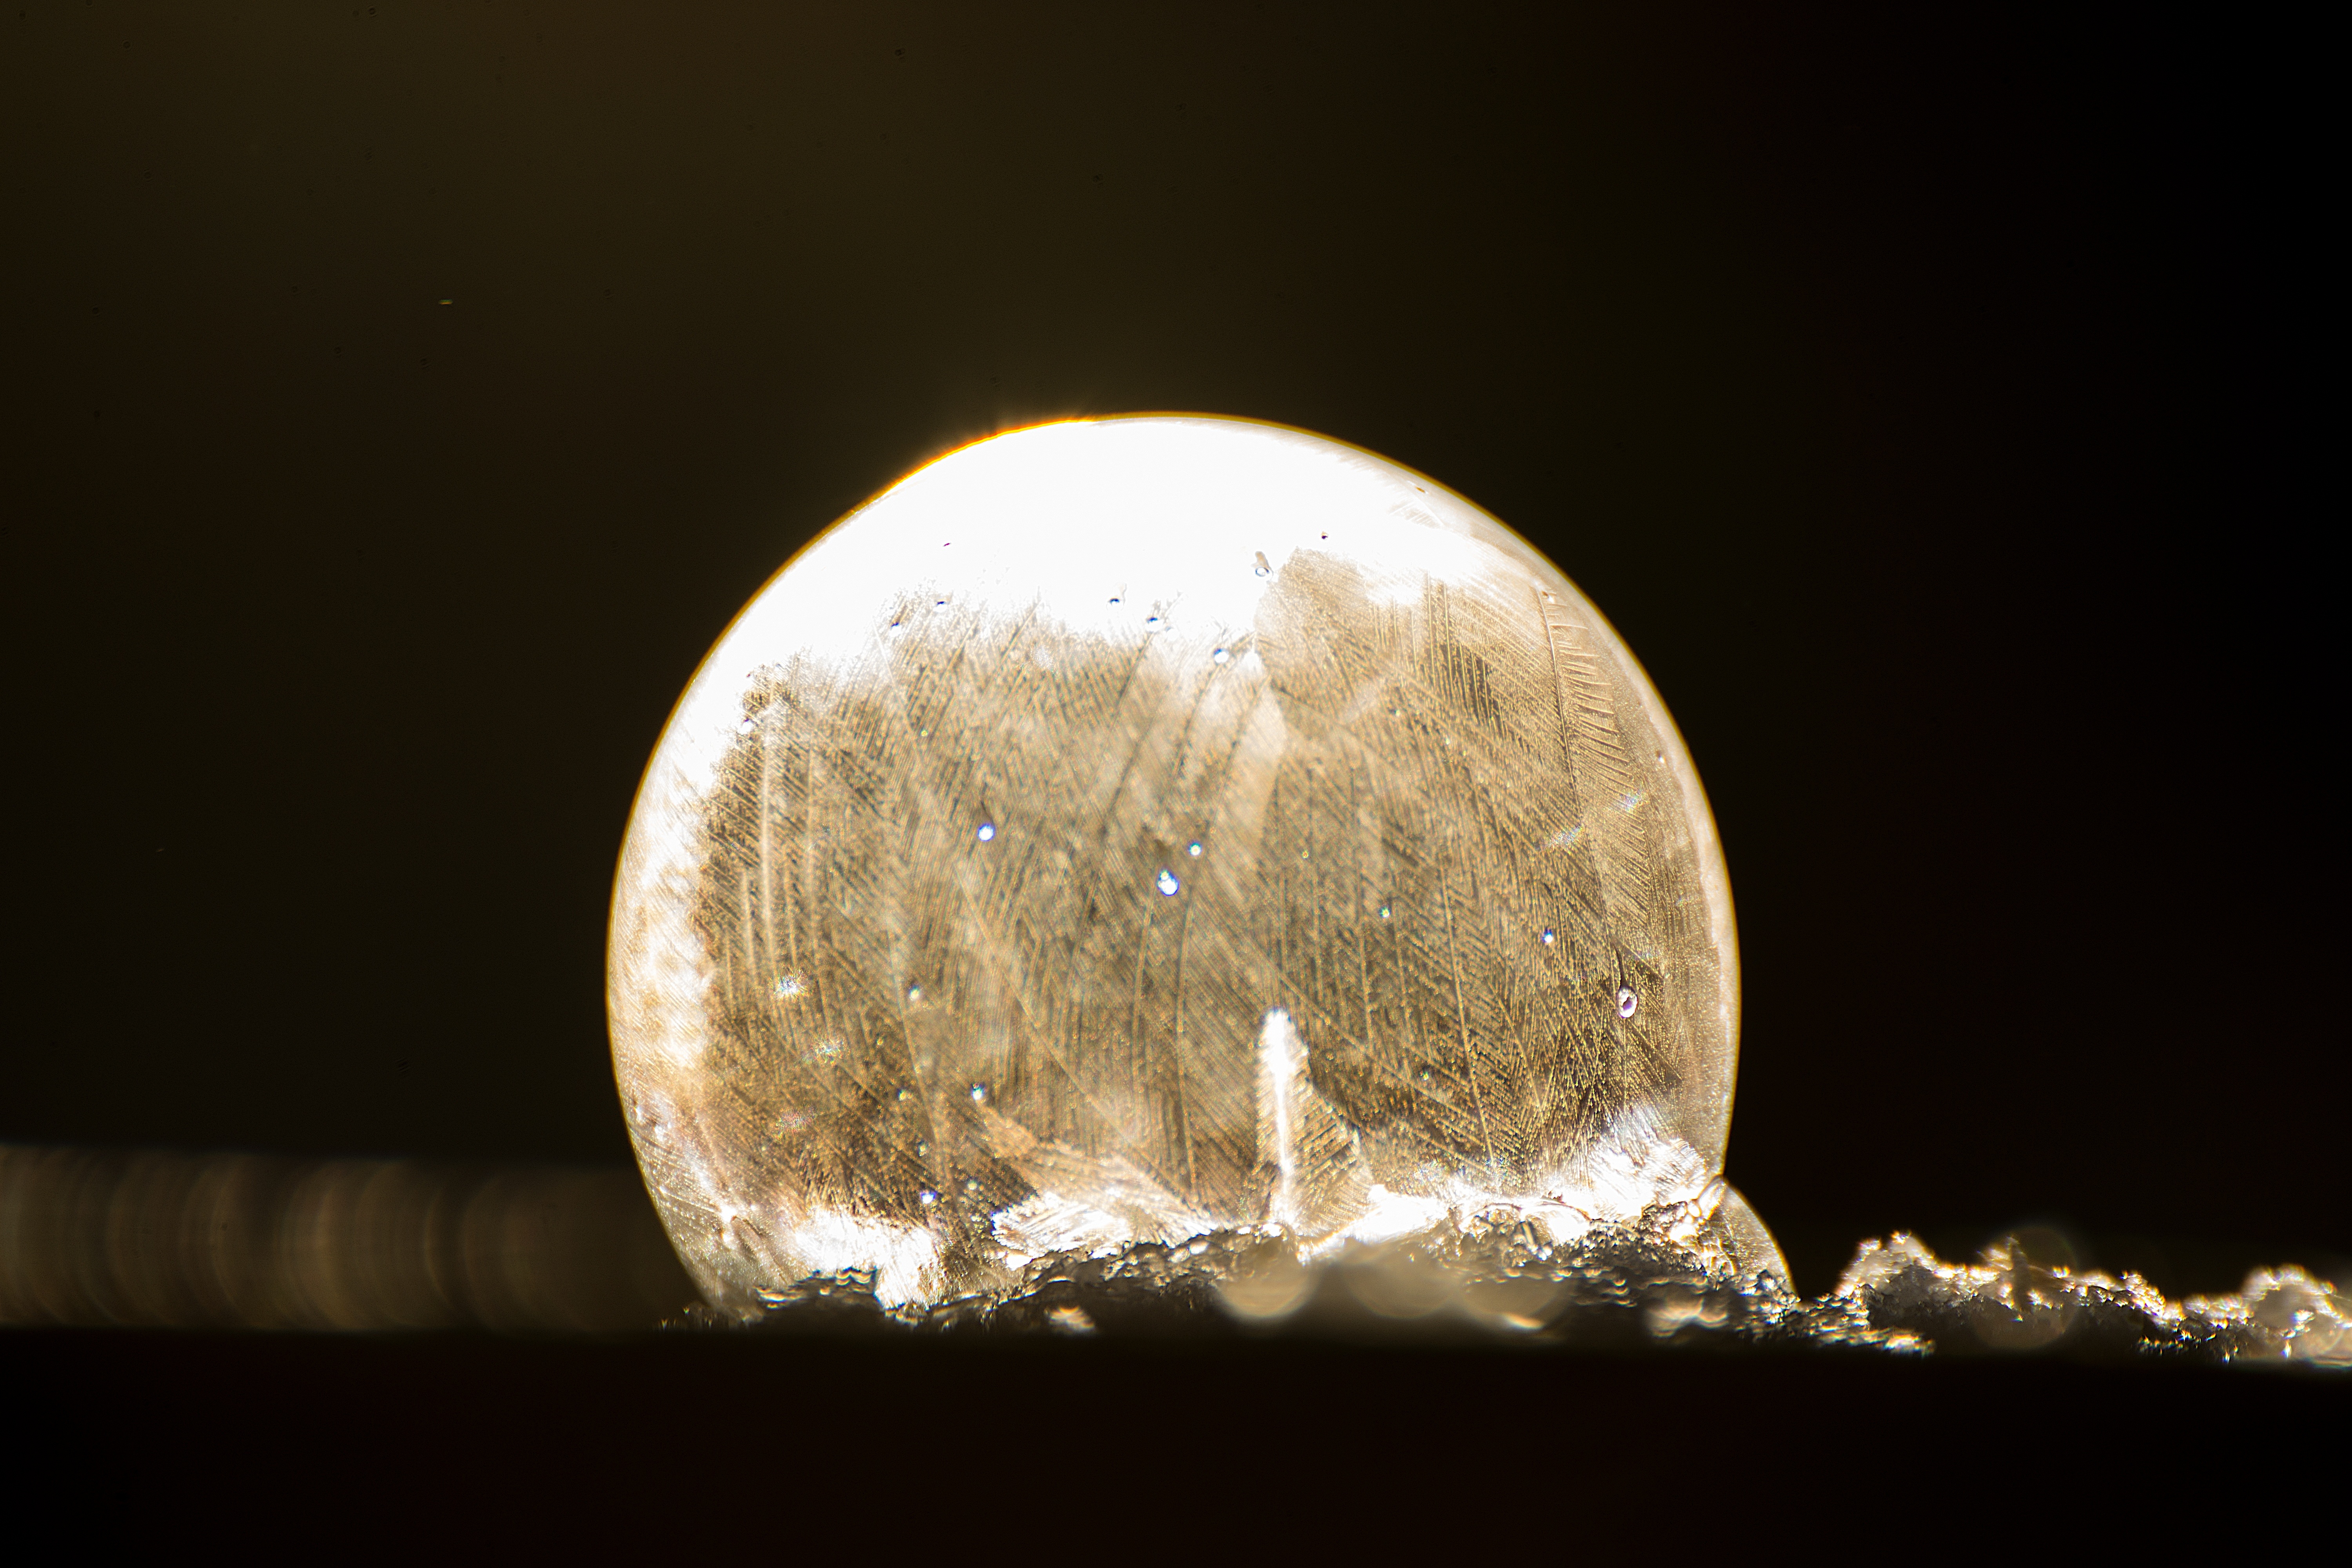
snow, cold, winter, light, structure, night, sunlight, frost, ice, reflection, darkness, freeze, frozen, blue, colorful, christmas, lighting, moon, bubble, close up, iced, ball, soap bubble, hoarfrost, macro photography, eiskristalle, astronomical object, frozen bubble, atmosphere of earth, frosted soap bubble, seifenblase frozen, frost blister, ice bag